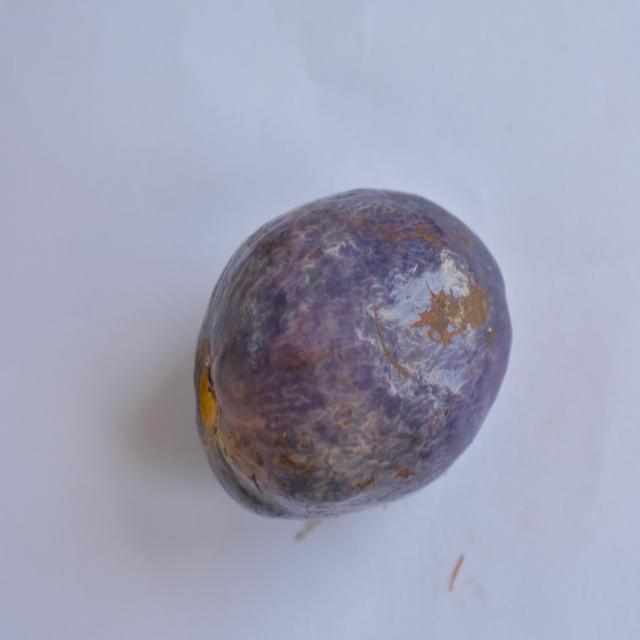
Plum grade: unaffected